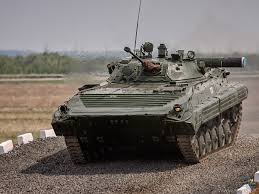
Label: BMP-2